Badajoz bastioned enclosure

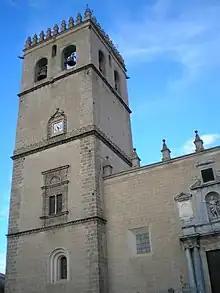
Cathedral-fortress

Portugal and Castile engaged in a series of confrontations during the 14th century. In 1580, Philip II relocated the Court and the majority of his army to Badajoz, where he resided for eleven months, effectively annexing Portugal into the Hispanic Monarchy. Tensions concerning Badajoz resurfaced in 1640 due to its proximity to the border, as a result of the Portuguese uprising against the Crown of Castile.